Dionisio Gutiérrez

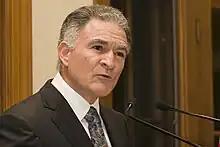
Gutiérrez in 2012

Dionisio Gutiérrez Mayorga (born 23 July 1959) is a Guatemalan businessman and media personality. He is currently the President of Fundación Libertad y Desarrollo.